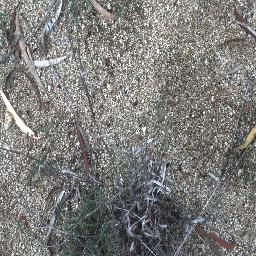
Label: negative